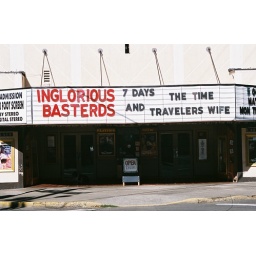
dog in shadow + inglorious basterds + the time travelers wife playing in silverton oregon movie theater